Suzette Mayr

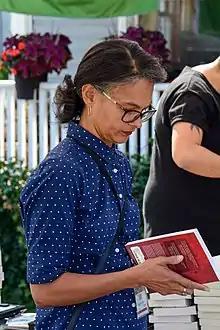
Mayr at the Eden Mills Writers' Festival, 2017

Suzette Mayr is a Canadian novelist who has written six critically acclaimed novels and is currently a professor at the University of Calgary's Faculty of Arts. Mayr's works have won and been nominated for several literary awards.